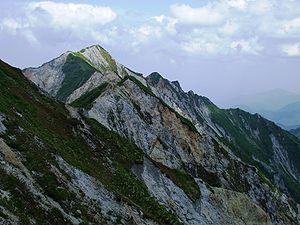
Le parc national de Daisen-Oki est un parc national japonais situé dans le Chūgoku.